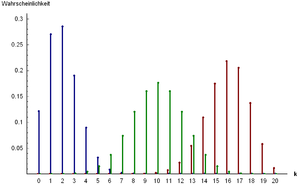
En théorie des probabilités et en statistique, la loi binomiale modélise la fréquence du nombre de succès obtenus lors de la répétition de plusieurs expériences aléatoires identiques et indépendantes. Une manière visuelle de représenter cette suite d'expériences est d'utiliser un arbre de probabilité : à chaque génération de l'arbre, deux branches partent de chaque nœud, une pour le succès et une pour l'échec.